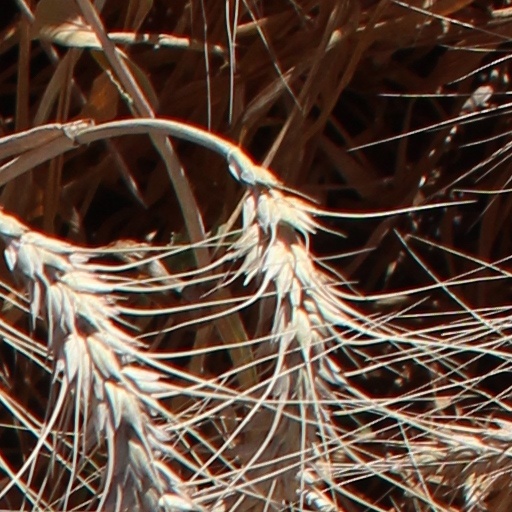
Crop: wheat